Sydney Valentine

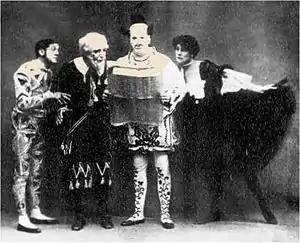
"The Fairy's Dilemma at the Garrick Theatre", in "Play Pictorial", March 1904, showing O. B. Clarence, Sydney Valentine as Mr Justice Whortle, Arthur Bourchier, and Violet Vanbrugh

Sydney Valentine Nossiter (1865 – 23 December 1919), known professionally as Sydney Valentine, was an English actor of the Victorian and Edwardian eras. He was President of the Actors' Association and was remembered for negotiating what became the standard contracts for actors in the West End and on tour.